Italophilia

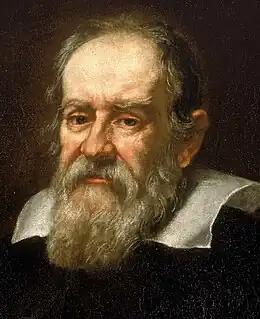
Galileo Galilei, an astronomer, physicist, engineer, and polymath, played a major role in the Scientific Revolution. He is considered the "father" of observational astronomy, modern physics, the scientific method, and modern science.

The Italian Renaissance was to a large extent an expression of humanism, that led to one of the most productive and significant periods in human history in the arts, literature, medicine and science. Greeks fleeing the Turkish invasion of the Byzantine Empire flocked to Italy, and helped spur the Renaissance and interest in ancient Greek texts. The Italian Renaissance also transformed art and humanism across Europe, and set the stage for the Enlightenment.